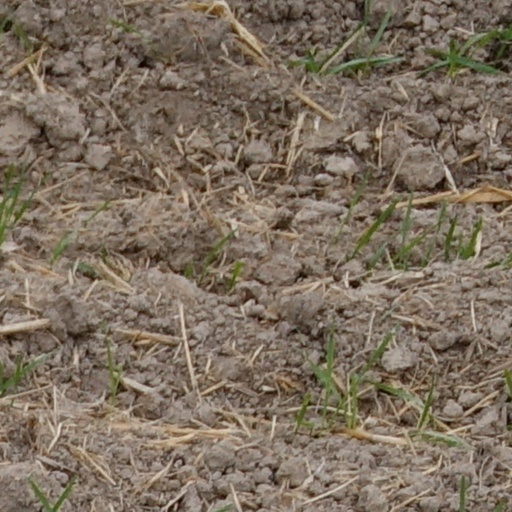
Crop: wheat